Franklinton (Columbus, Ohio)

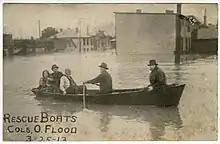
A rescue boat during the 1913 flood

During the last half of the nineteenth century, four railroads were established in Franklinton and brought commercial and industrial growth. In 1850, the Columbus and Xenia Railroad Company was chartered to build and operate a railroad that ran from Columbus, Ohio to Xenia, Ohio. This railroad was the first to run through Columbus and into central Franklinton. The growth of local railroads and governmental action in the United States, including Abraham Lincoln's Pacific Railroad Acts, caused railroads to become a major form of transportation in the twentieth century. By 1902, the popularity of the railroads forced Ohio canals into retirement. The need for interurban travel created Columbus interurban railways.